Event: Nepal Earthquake
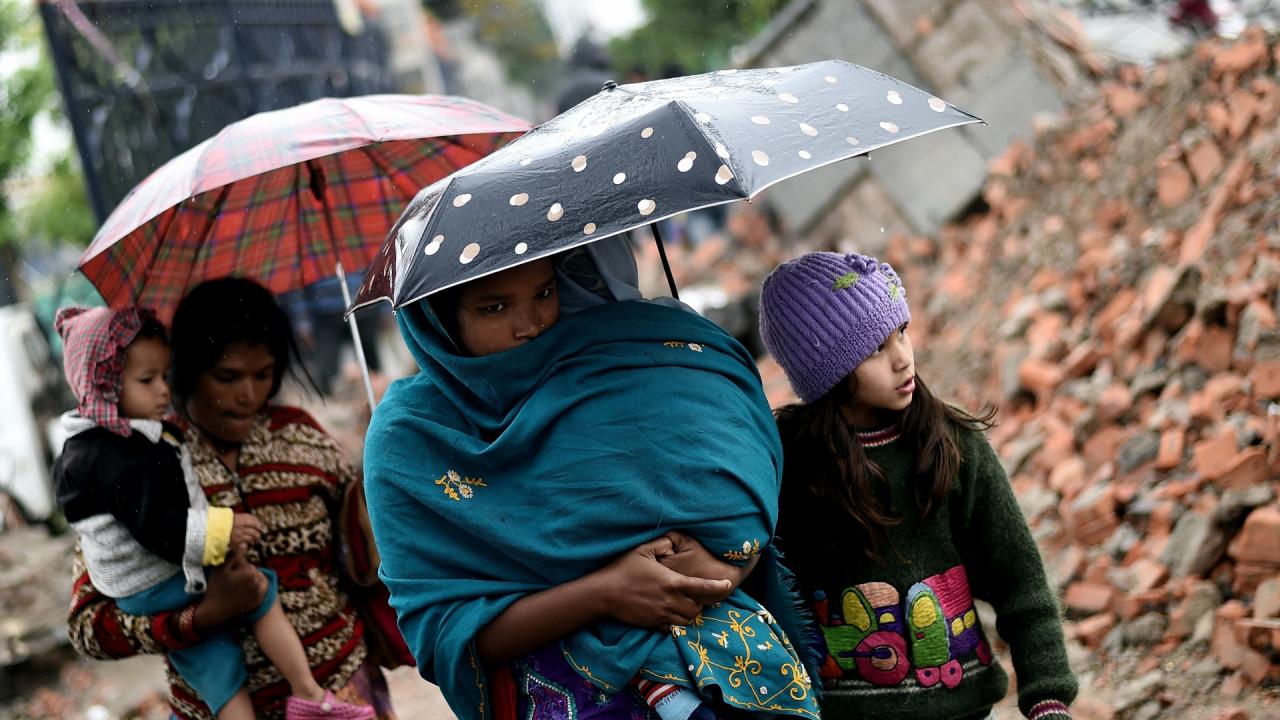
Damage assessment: no_damage